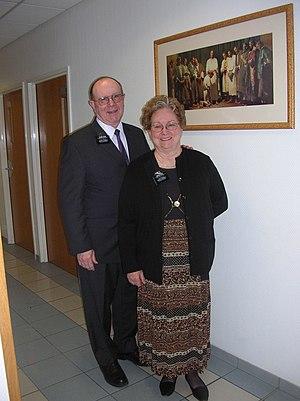
Couple missionnaire en généalogie, Eglise de Jésus-Christ des saints des derniers jours
Le missionnaire de l'Église de Jésus-Christ des saints des derniers jours, aussi connu sous le nom de missionnaire mormon, est l'un des volontaires représentant l'Église de Jésus-Christ des saints des derniers jours et qui s'engage dans le prosélytisme, l'aide humanitaire, ainsi que le service religieux et communautaire. Organisés géographiquement en missions, les missionnaires mormons peuvent servir à temps plein ou à temps partiel, selon la mission.